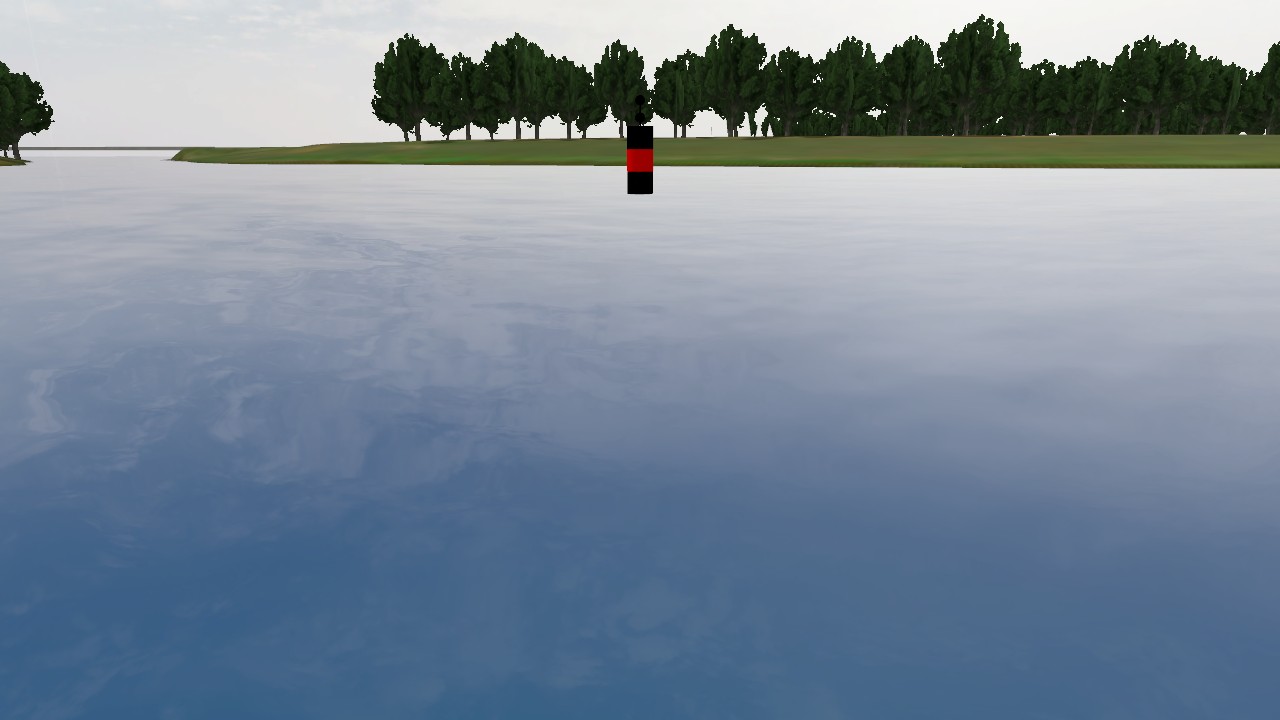
Label: isolated_mark
Descriptions: looks like two circles in 2D image ||| black red black, three horizontal bands ||| isolated danger buoy with black-red-black pattern